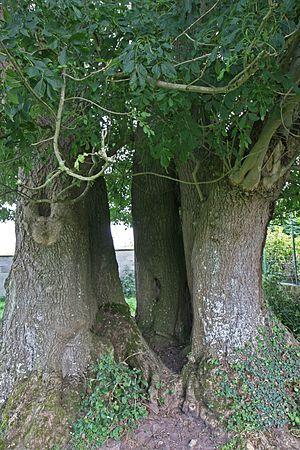
Les quatre arbres
Béthencourt-sur-Mer est une commune française située dans le département de la Somme en région Hauts-de-France.